J. F. Archibald

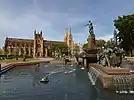
Archibald Fountain

In 1902, Archibald's health broke down and he resigned the editorship, though retaining overall control. Unable to rest, he launched a new monthly magazine, "The Lone Hand". But soon afterwards, he had a complete collapse and spent several years in the Callan Park Hospital for the Insane. Even from there, he kept writing, and in 1907 published "The Genesis of The Bulletin", an important source for the history of the magazine.